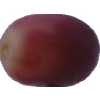
Label: pink_grape